Gregorian chant

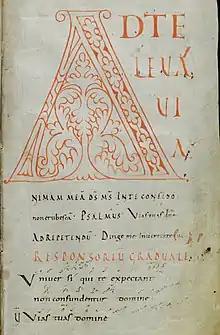
Two plainchants from the Mass Proper, written in adiastematic neumes, from

The first extant sources with musical notation were written around 930 (Graduale Laon). Before this, plainchant had been transmitted orally. Most scholars of Gregorian chant agree that the development of music notation assisted the dissemination of chant across Europe. The earlier notated manuscripts are primarily from Regensburg in Germany, St. Gall in Switzerland, Laon and St. Martial in France.